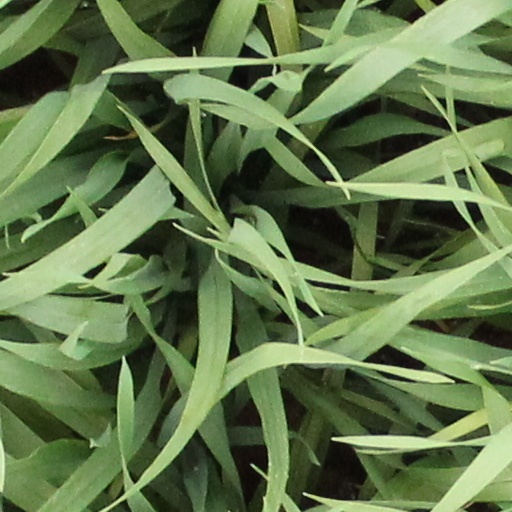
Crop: wheat